Kiss the Girls and Make Them Die

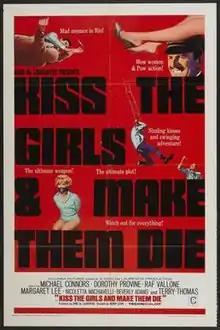
Original film poster

Kiss the Girls and Make Them Die (Italian: "Se tutte le donne del mondo... (Operazione Paradiso)") is a James Bond spoof film released in 1966 as an Italian-American co-production between Dino De Laurentiis' Cinematografica and Columbia Pictures. Directed by Henry Levin, with stars Mike Connors, Dorothy Provine, and as the villain, Raf Vallone, it was originally filmed from January to March 1966 under the title "Operation Paradise" and distributed in some parts of the English-speaking world as "If All the Women in the World".